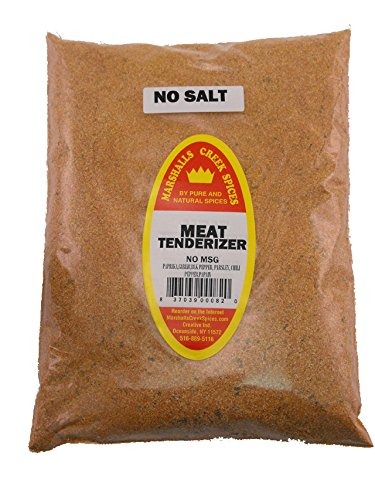
Item Name: Family Size Refill Marshalls Creek Kosher Spices (st36) Seasoned Meat Tenderizer No Salt Seasoning, 44 Ounce
Bullet Point 1: Marshalls Creek Spices buys in small quantities and packs weekly providing the freshest spices possible. Fresher spices means more flavor and a longer shelf life.
Bullet Point 2: No Fillers - No MSG
Bullet Point 3: All Natural & Kosher
Bullet Point 4: Flat Rate Shipping Per Order. No Limit
Product Description: Ingredients, paprika, garlic, black pepper, parsley, chili pepper, pa-pain. Sprinkle the powder over the meat, rub in and pierce the meat with a fork several times. Let sit at least 15 min, up to 30 minutes for tougher cuts. Heat activates the enzyme and begins to break down the proteins when cooking. So if you're looking for a quick sear, adding this to a marinade is a good idea. You can add this to any marinade, but be careful not to marinade for too long as it can cause the meat to turn mushy. (you can find marinade recipes on line, there are many to choose from)
Value: 44.0
Unit: Ounce

Price: 31.99